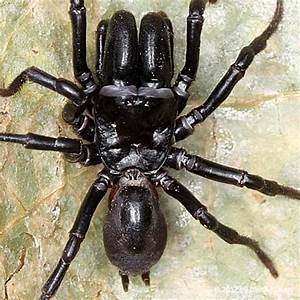
Label: spider